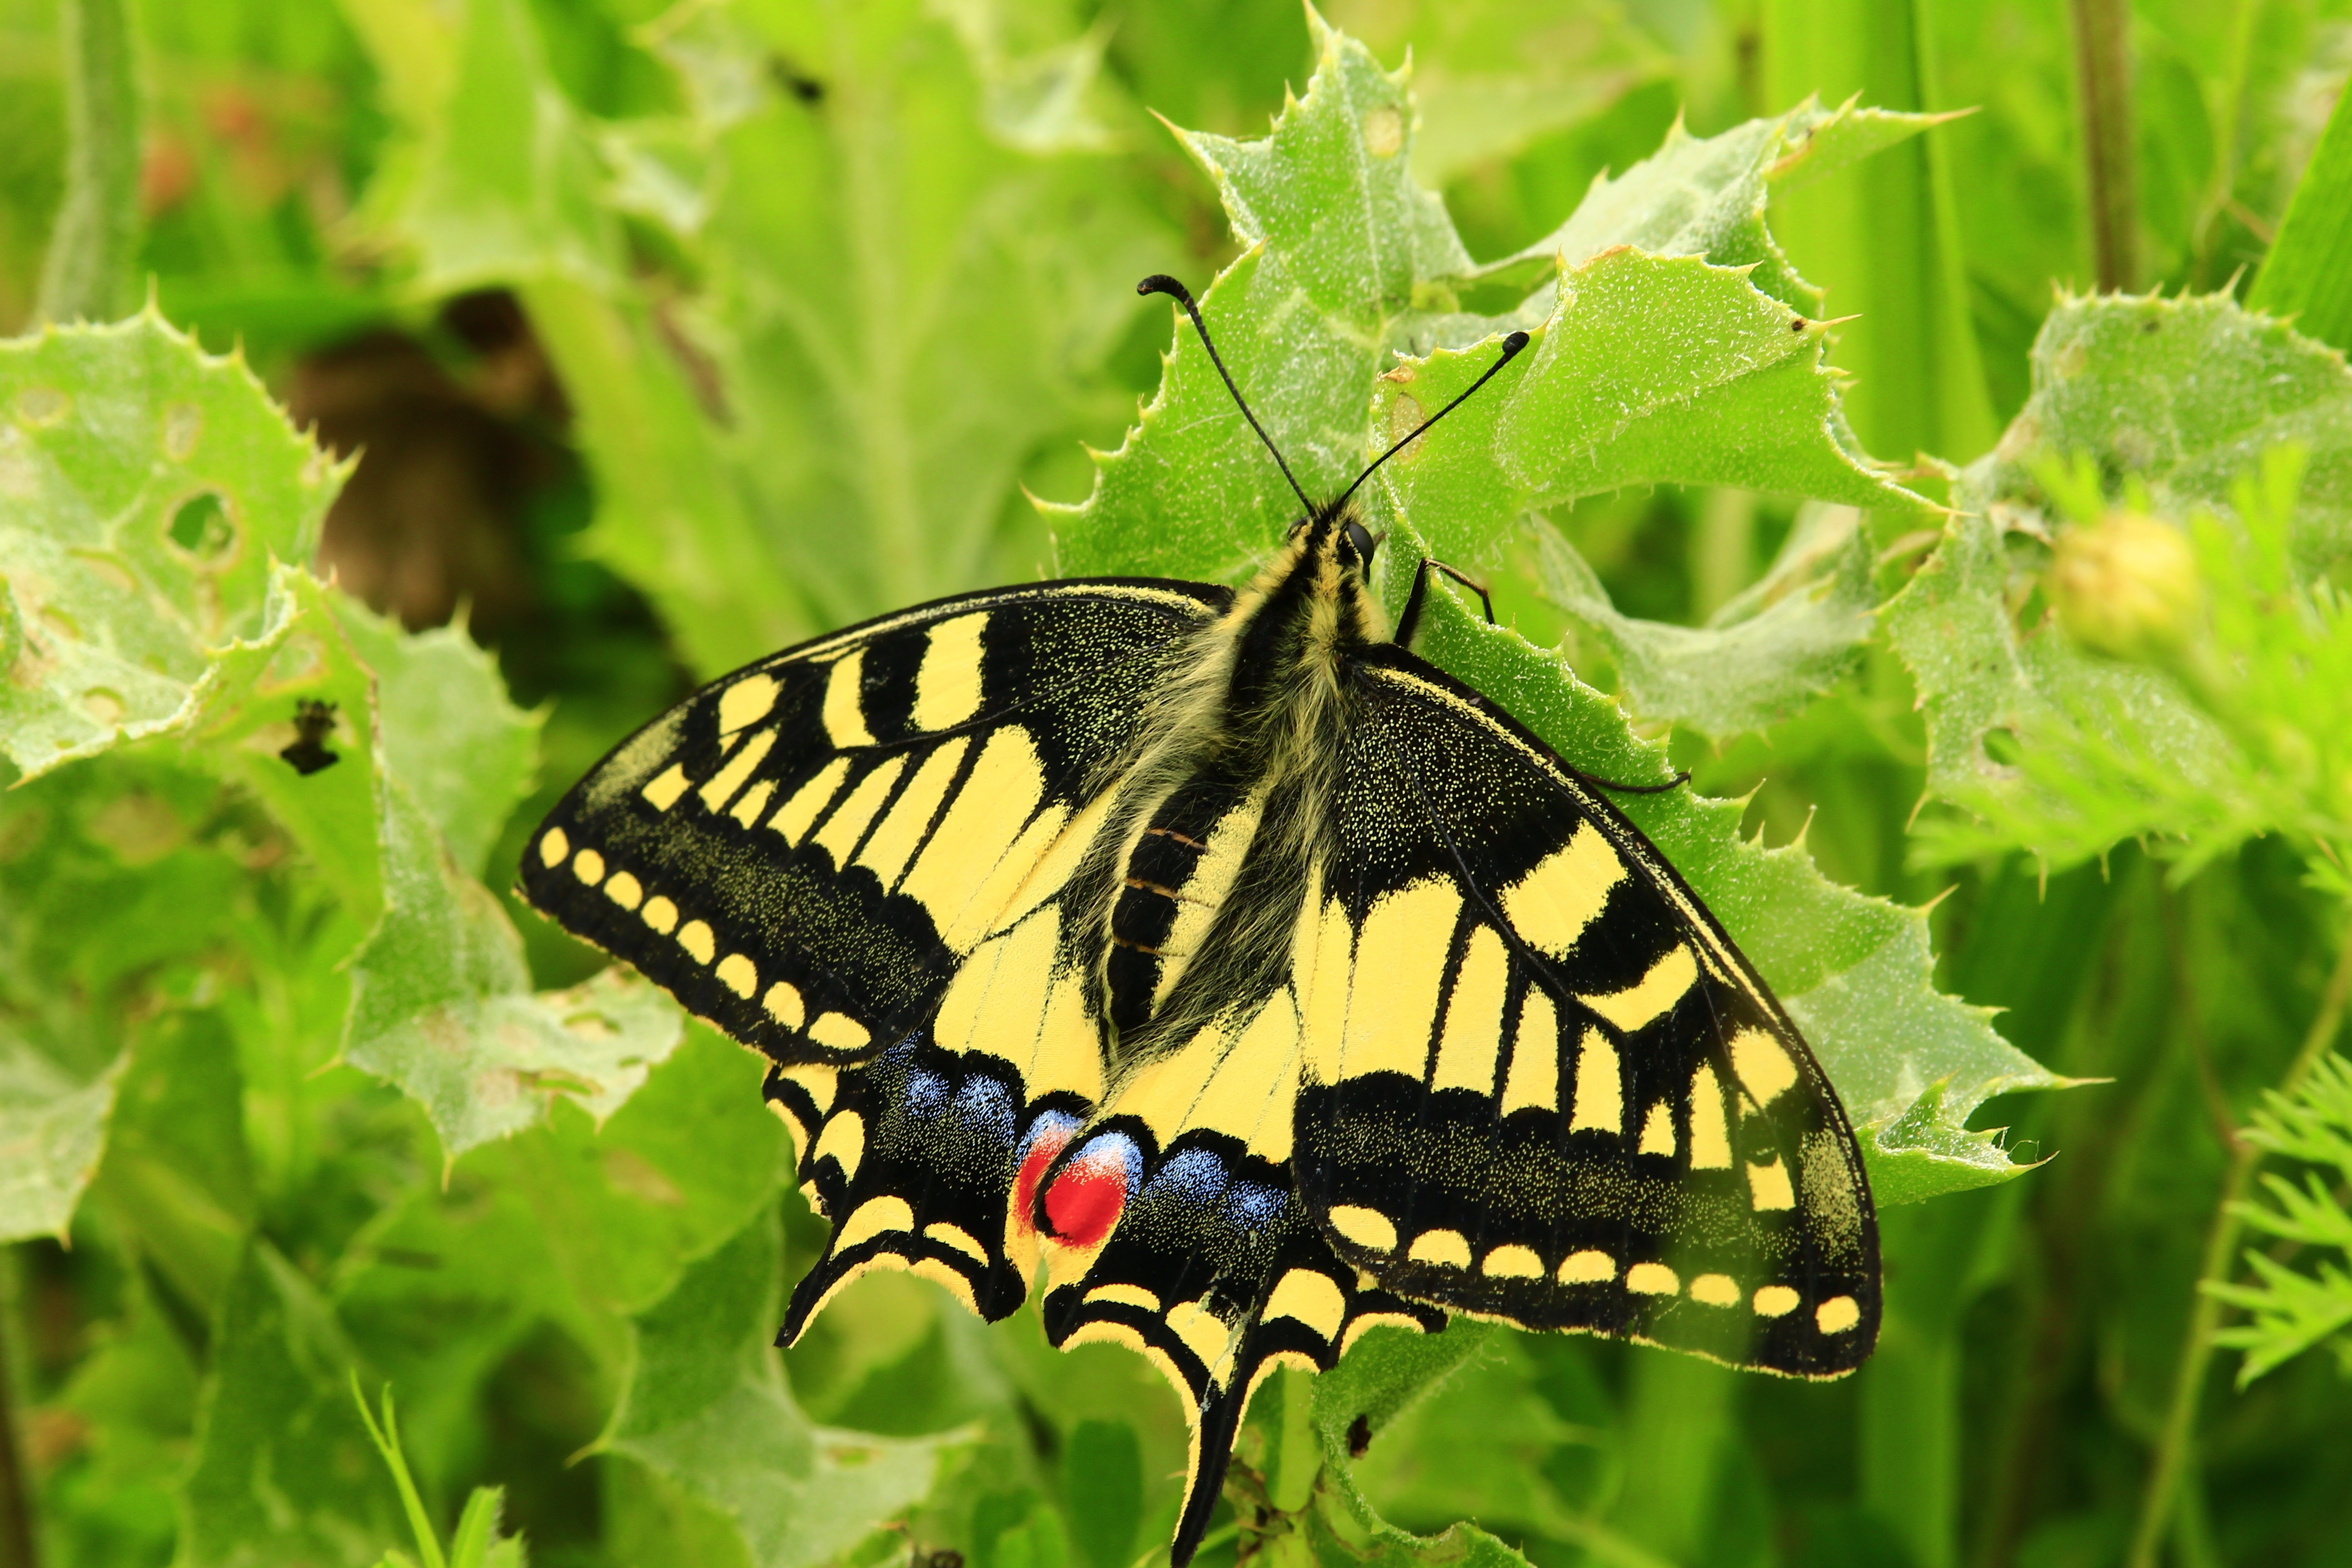
nature, forest, open, wing, white, photography, sweet, leaf, flower, animal, flying, fly, summer, wildlife, wild, spring, green, jungle, tropical, insect, macro, biology, natural, small, bug, botany, butterfly, freedom, colorful, garden, botanical, fauna, invertebrate, monarch, petals, beauty, pretty, migratory, macro photography, arthropod, fragility, pollinator, moths and butterflies, lycaenid, brush footed butterfly, colias